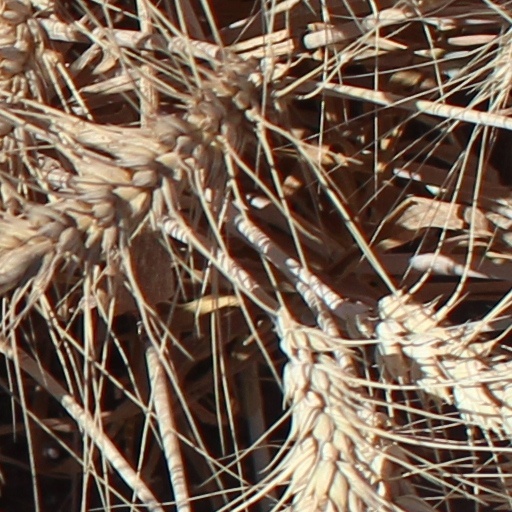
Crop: wheat